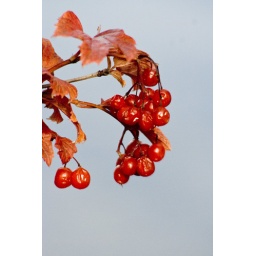
Walking along the bike trail, I saw this beautiful bush glowing against the water of the pond.